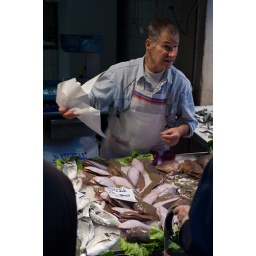
Venice in November. The fish market at the Grand Canal.Nikon D3Nikkor 28-70 / 2.8